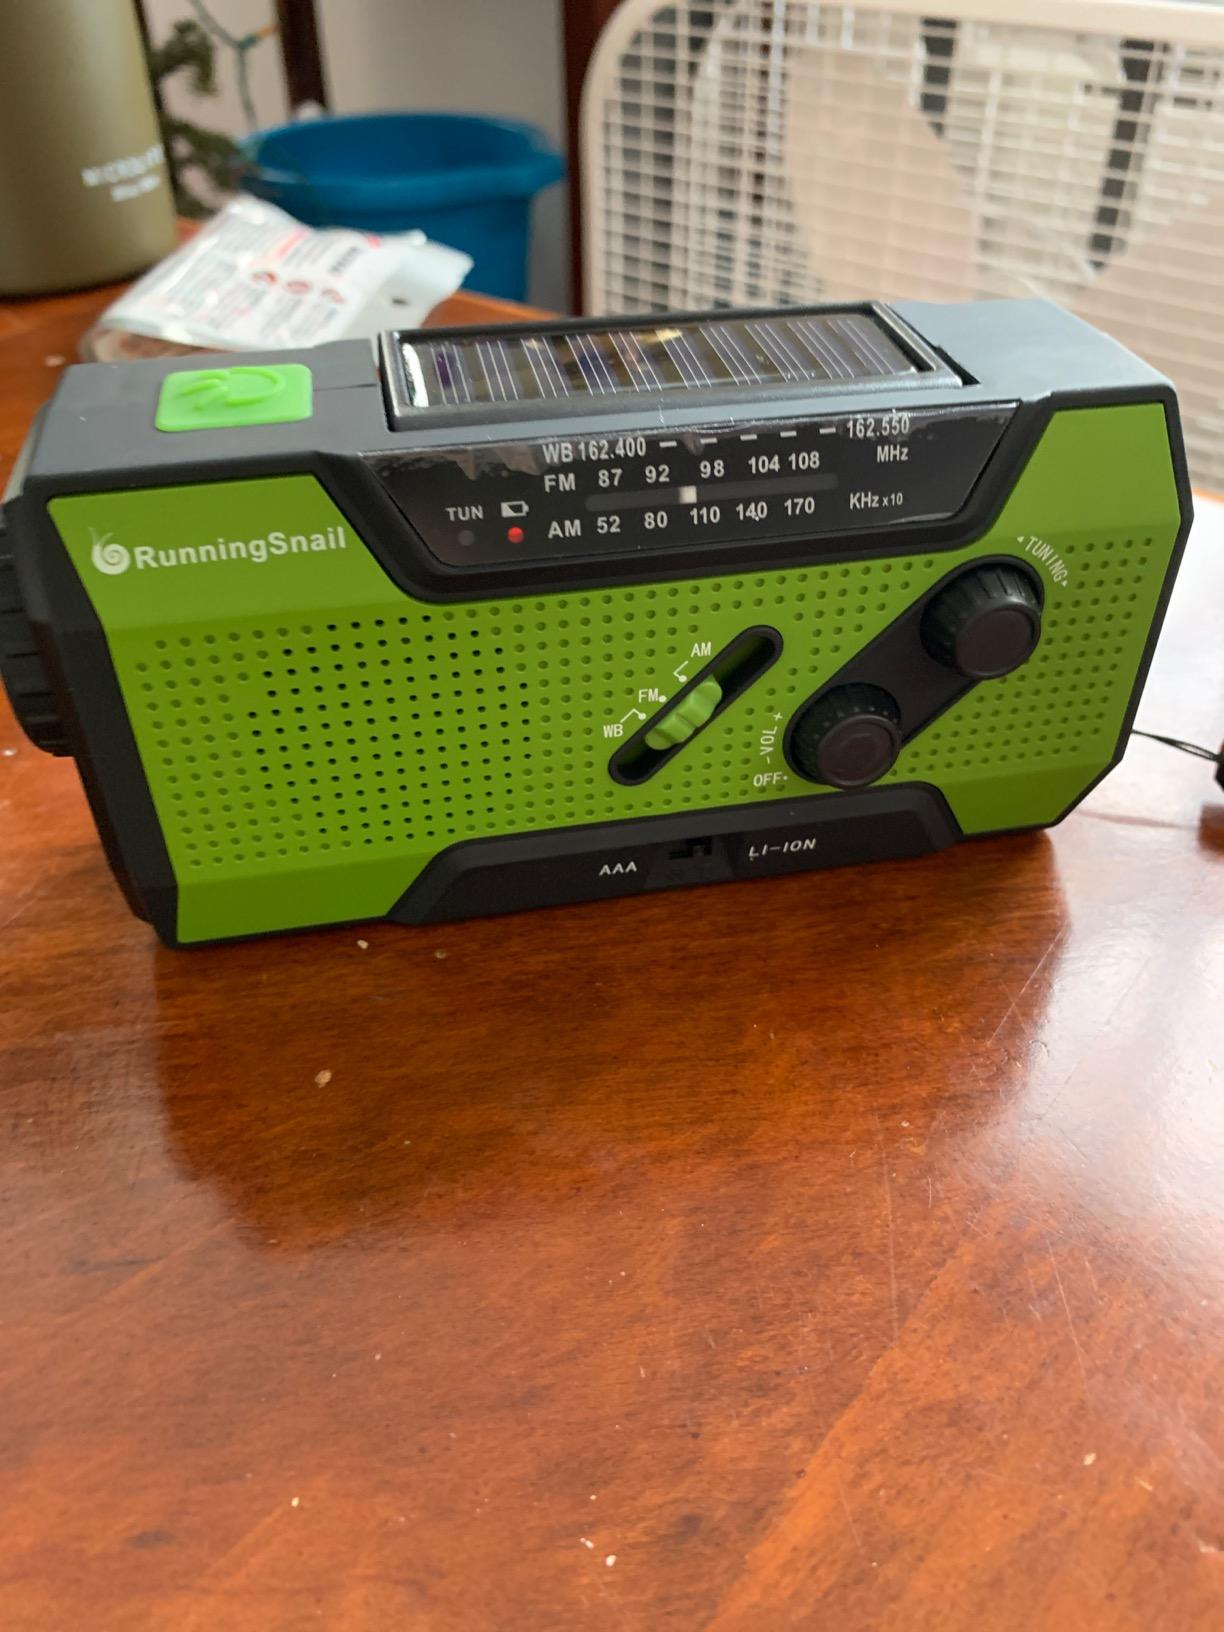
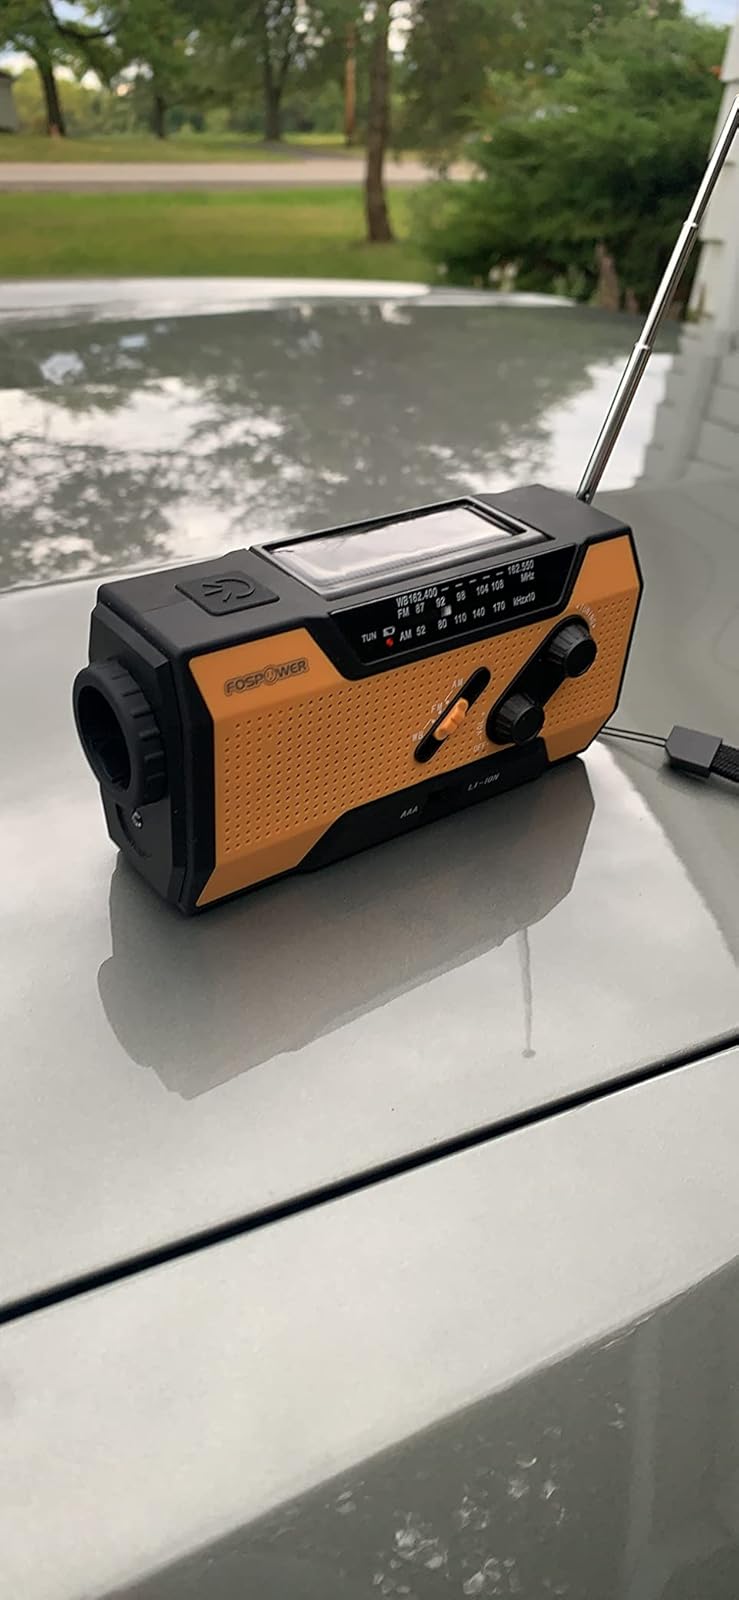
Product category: radio
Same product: no